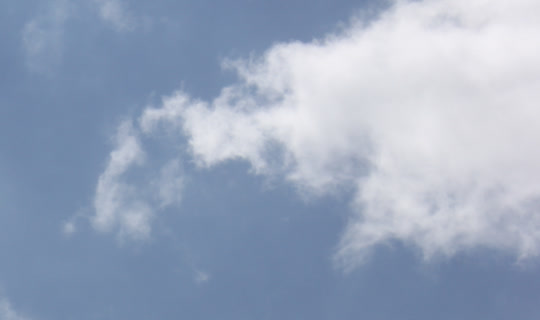
Cloud type: Cumulus